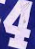
Number: 4